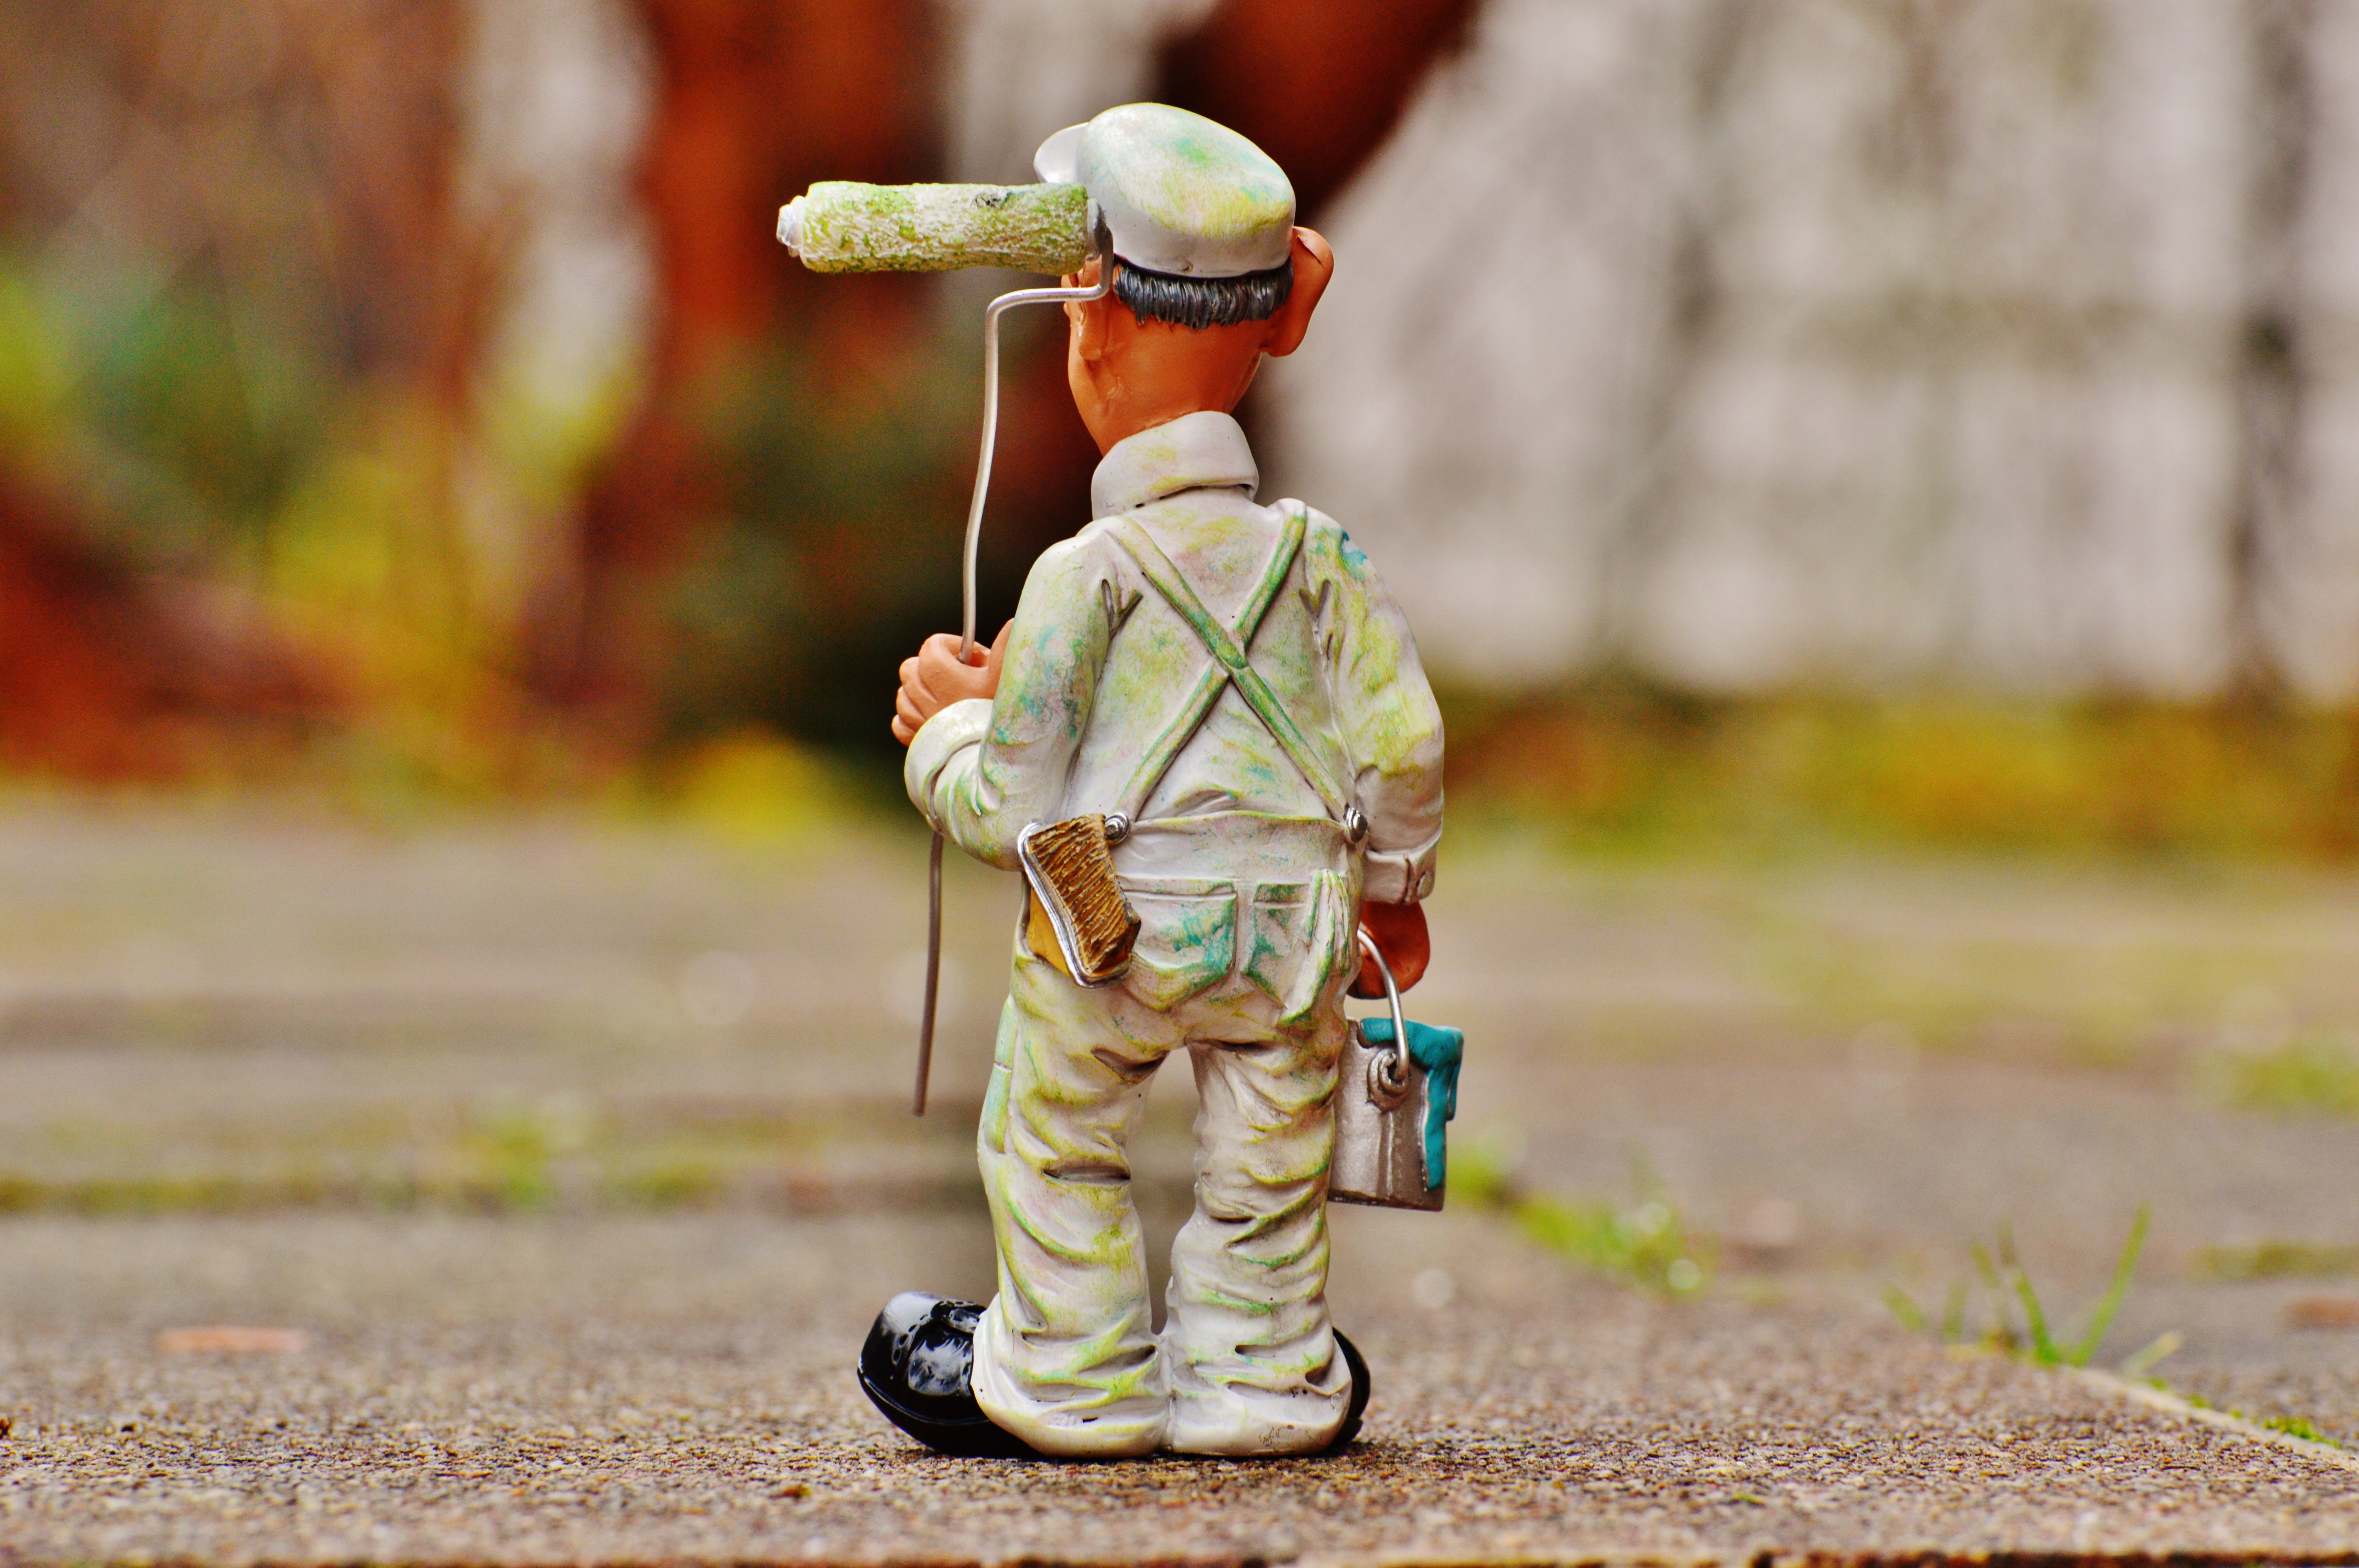
work, person, cute, monument, statue, decoration, spring, color, paint, craft, toy, painting, deco, painter, figure, roll, funny, job, delete, infantry, renovate, painter working, house painter, ink roller